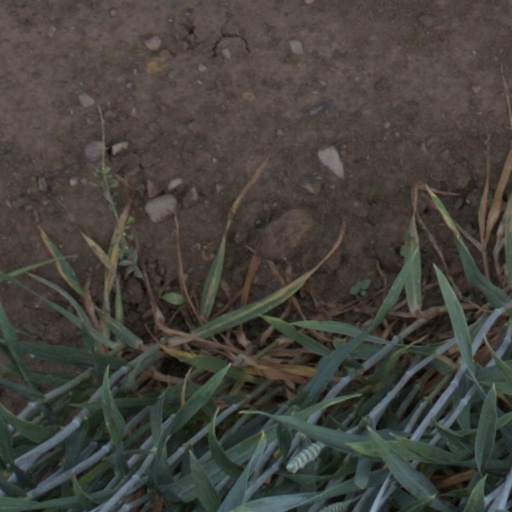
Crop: wheat